Liverpool Scottish

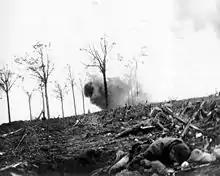
The Liverpool Scottish, 16 June 1915. A shell explodes in Railway Wood, to the left of the German front line.

When war was declared in August 1914, the Liverpool Scottish mobilised and moved to Scotland under the command of Lieutenant-Colonel William Nicholl, with the rest of the South Lancashire Brigade, as part of the defences of the Firth of Forth. Duplicate battalions were formed in Liverpool from personnel unable to volunteer for overseas service. The second-line battalion, designated as the 2/10th to distinguish it from the original, was organised in October, the third-line in May 1915. They became responsible for the training of recruits and provision of drafts for overseas service. The 2/10th, raised and organised by Captain (later Lieutenant-Colonel) Adam Fairrie, was committed to the Western Front in 1917.